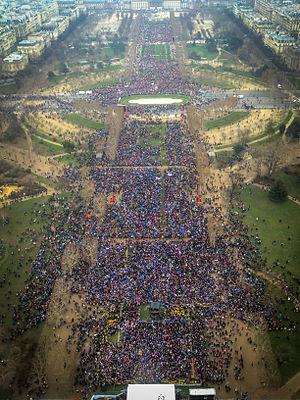
Manifestation à Paris (France) contre le projet de loi ouvrant le mariage aux couples de personnes de même sexe, 13 janvier 2013, 15h45.